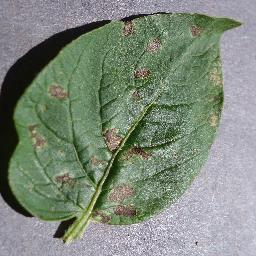
Label: Potato___Early_blight